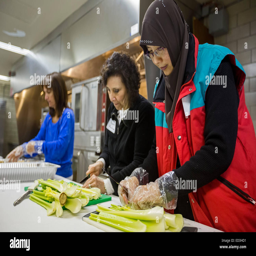
volunteers prepare christmas day meals for the homeless